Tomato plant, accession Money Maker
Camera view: horizontal (90 deg, fisheye); turntable rotation: 330 degrees
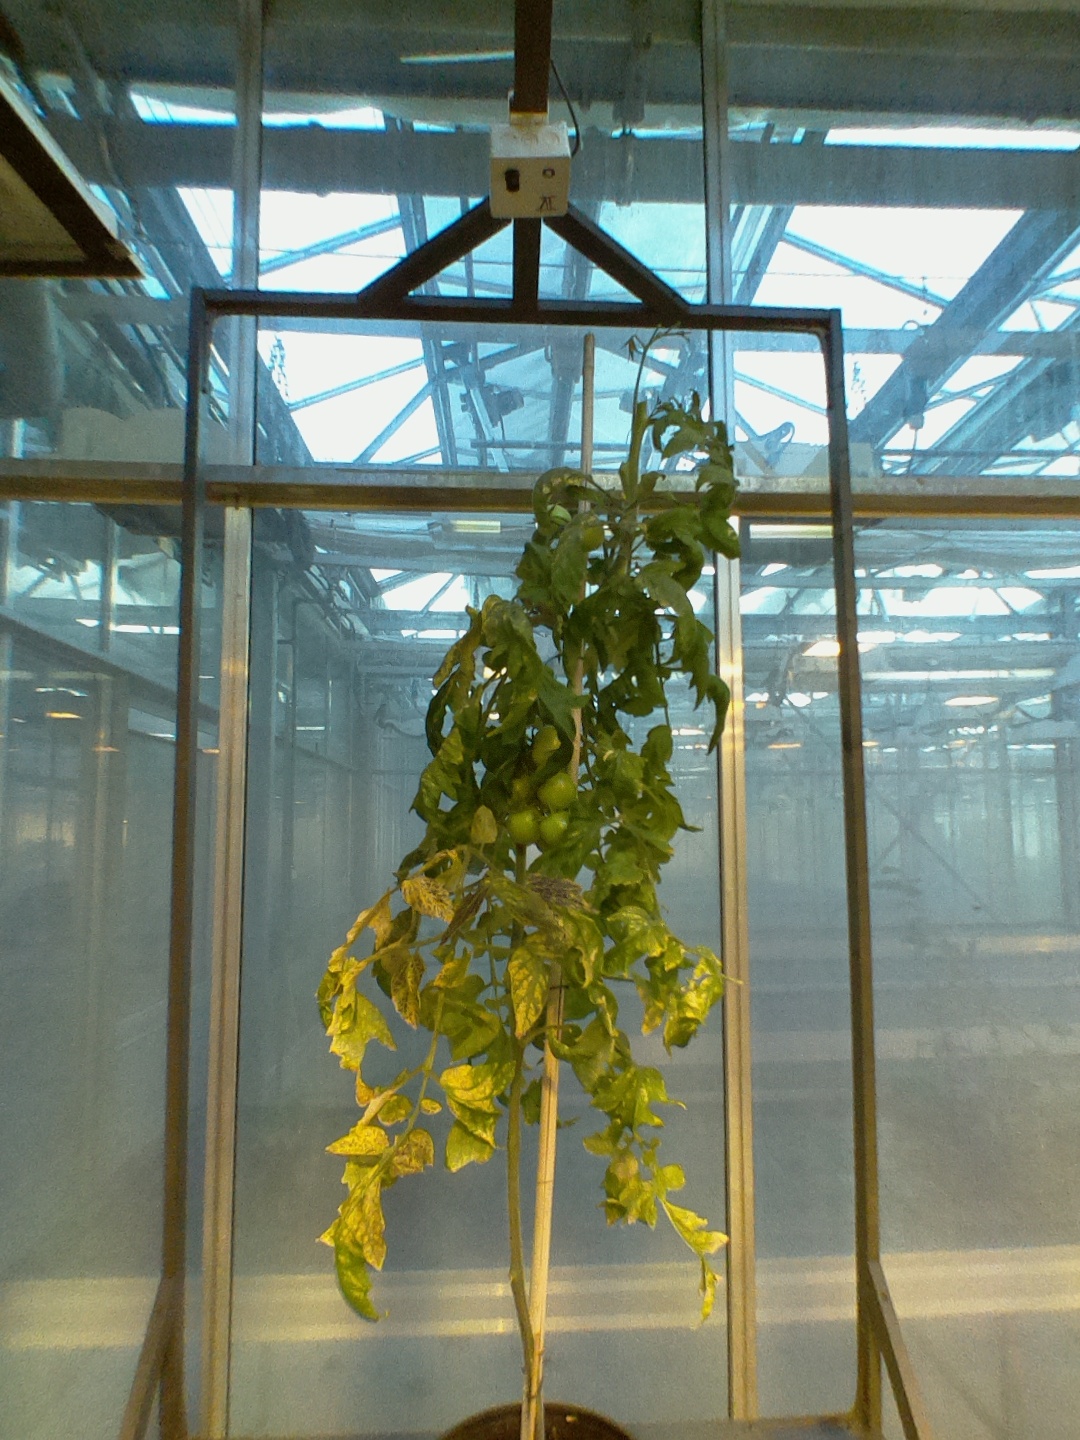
BBCH growth stage 79: 90% -100% of final fruit size